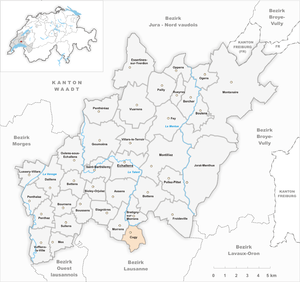
Cugy est une commune suisse du canton de Vaud, située dans le district du Gros-de-Vaud. Citée dès 968, elle fait partie du district d'Échallens entre 1798 et 2007. La commune est peuplée par 2 742 habitants en 2018. Son territoire, d'une surface de 290 hectares, se situe dans la région du Gros-de-Vaud.